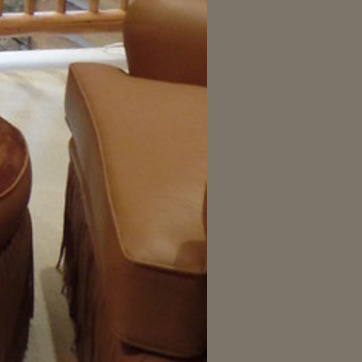
Material: leather